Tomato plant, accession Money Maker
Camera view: vertical (180 deg); turntable rotation: 240 degrees
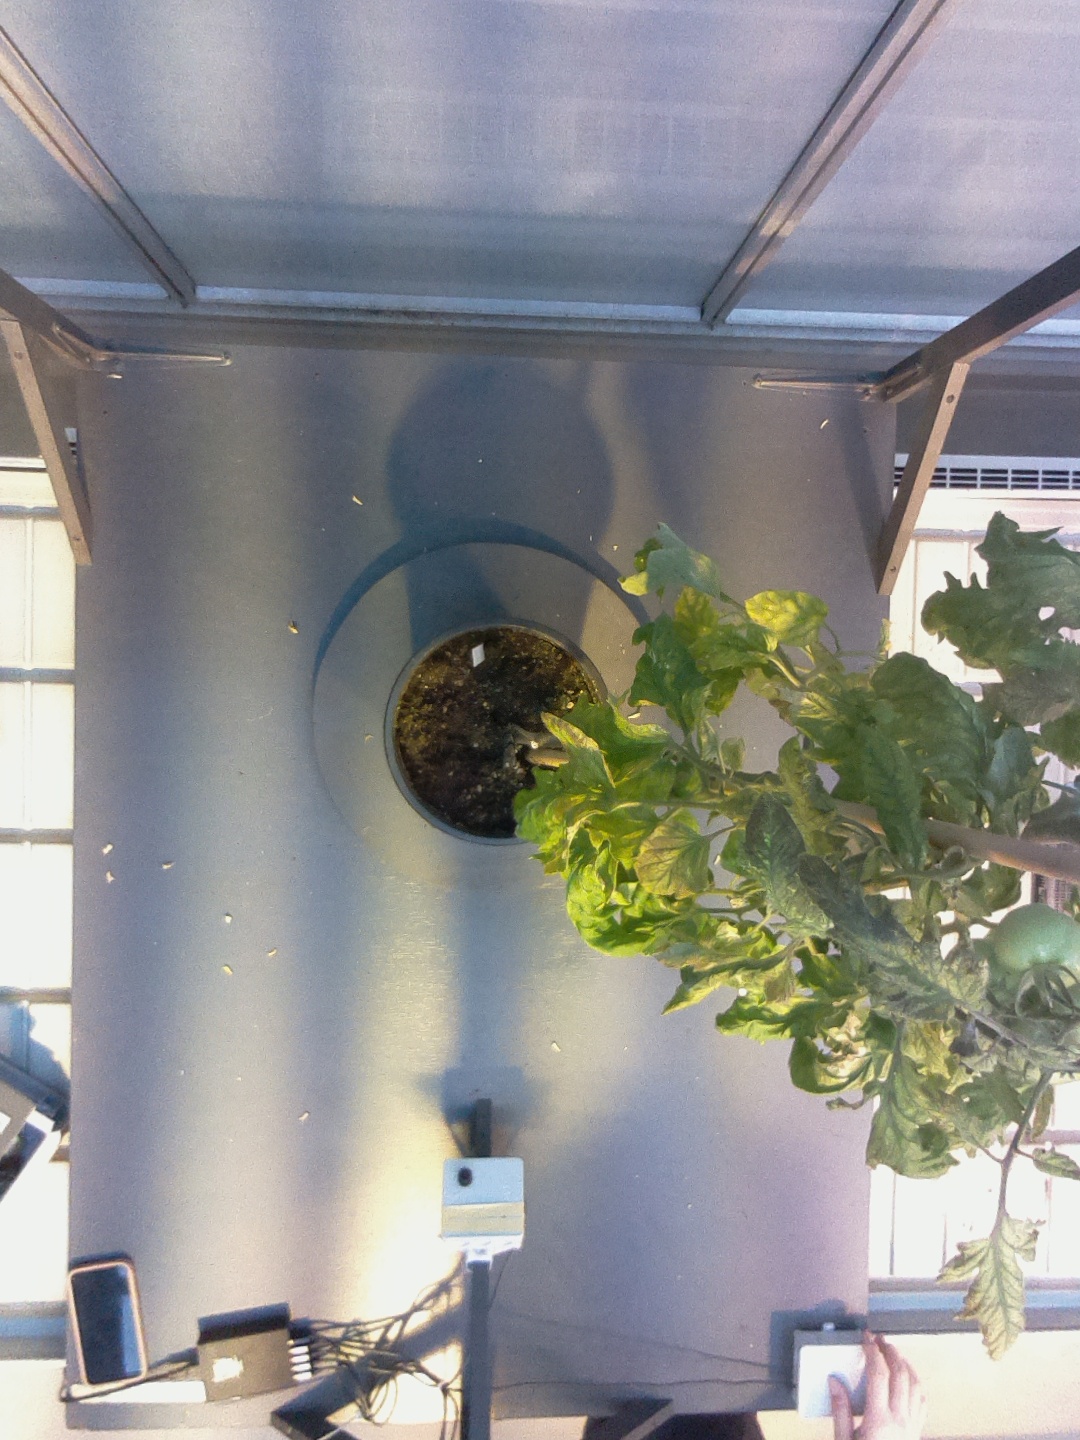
BBCH growth stage 79: 90% -100% of final fruit size